Democratic Party of Oregon

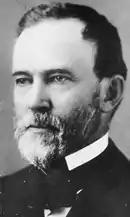
Governor Sylvester Pennoyer was famous for his prickly attitudes toward Presidents Benjamin Harrison and Grover Cleveland, due to him viewing them as "too Conservative".

The Democrats first started to make alliances with third parties in the 1890s but then moved on to market themselves as a partisan organization. The governor at the time, Sylvester Pennoyer, gathered a coalition with a start-up party called the Union Party and independent Republicans from Portland. Pennoyer won his re-election bid and this gave Democrats the confidence they were looking for to beat the Republicans, but the Republicans swept the rest of the state with the exception of a couple of seats in the state legislature. Pennoyer warned both parties of a third party rising due to lack of acknowledgment of political problems that faced the nation. He was correct as the People's Party emerged in Omaha. Pennoyer was agitated with the platforms of both parties that he left and joined the Populists. This created a split in the party between people who wanted to follow Pennoyer to the People's Party and the people who wanted to stay as Democrats.